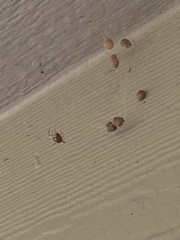
Species: Parasteatoda_tepidariorum